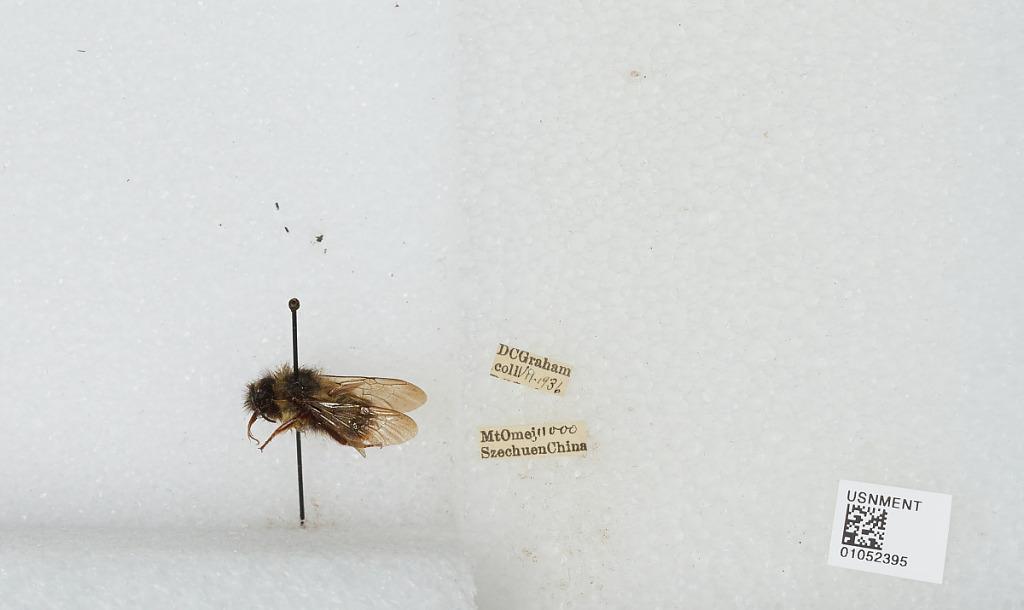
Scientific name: Bombus sp.
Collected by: D. Graham
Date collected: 1936-7-
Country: China
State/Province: Sichuan
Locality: Mount Emei